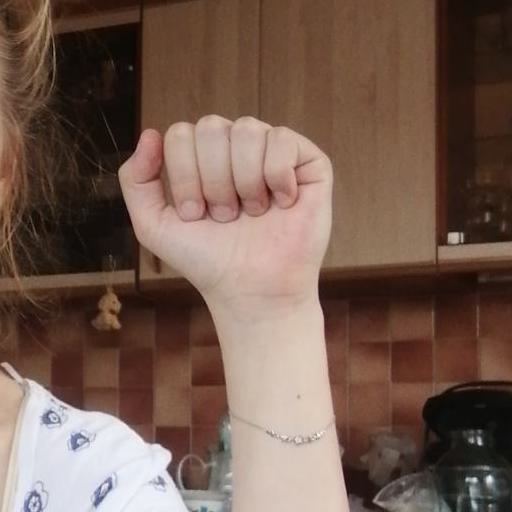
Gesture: fist